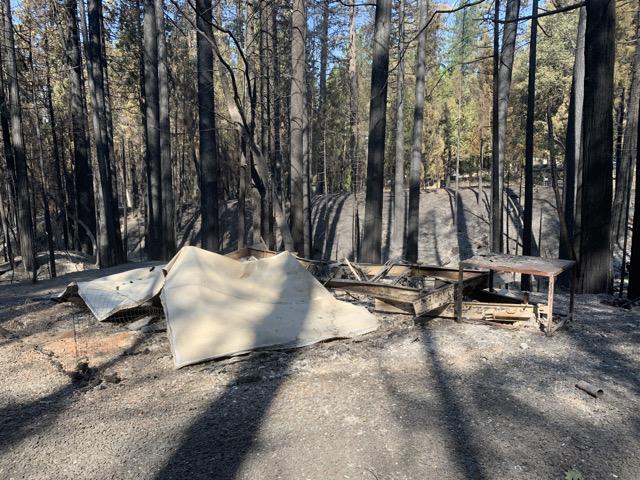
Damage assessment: destroyed